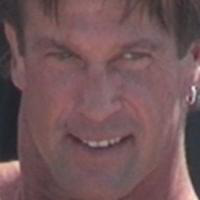
Age group: age 56-65